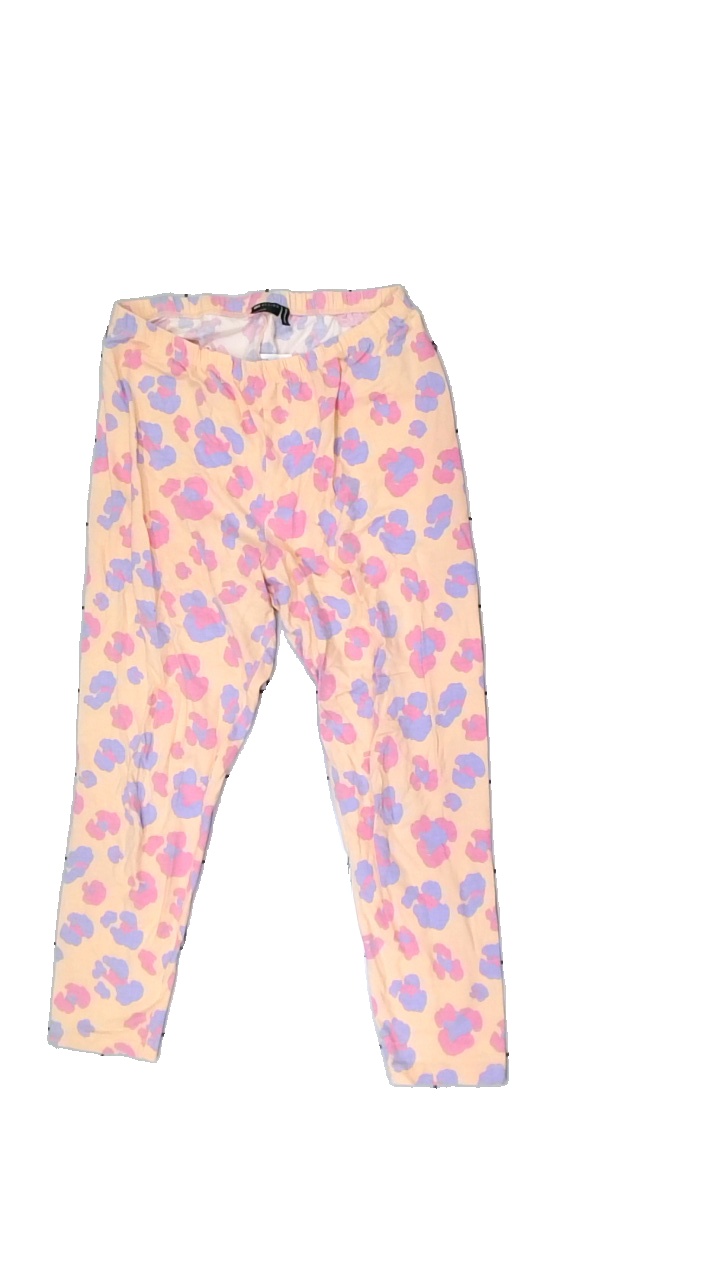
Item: Tights (Ladies)
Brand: Asos
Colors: Orange, Purple, Pink
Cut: Tight
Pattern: Animal print
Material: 100% Cotton
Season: All
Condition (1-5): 2
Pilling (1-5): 3
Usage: Export
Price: <50